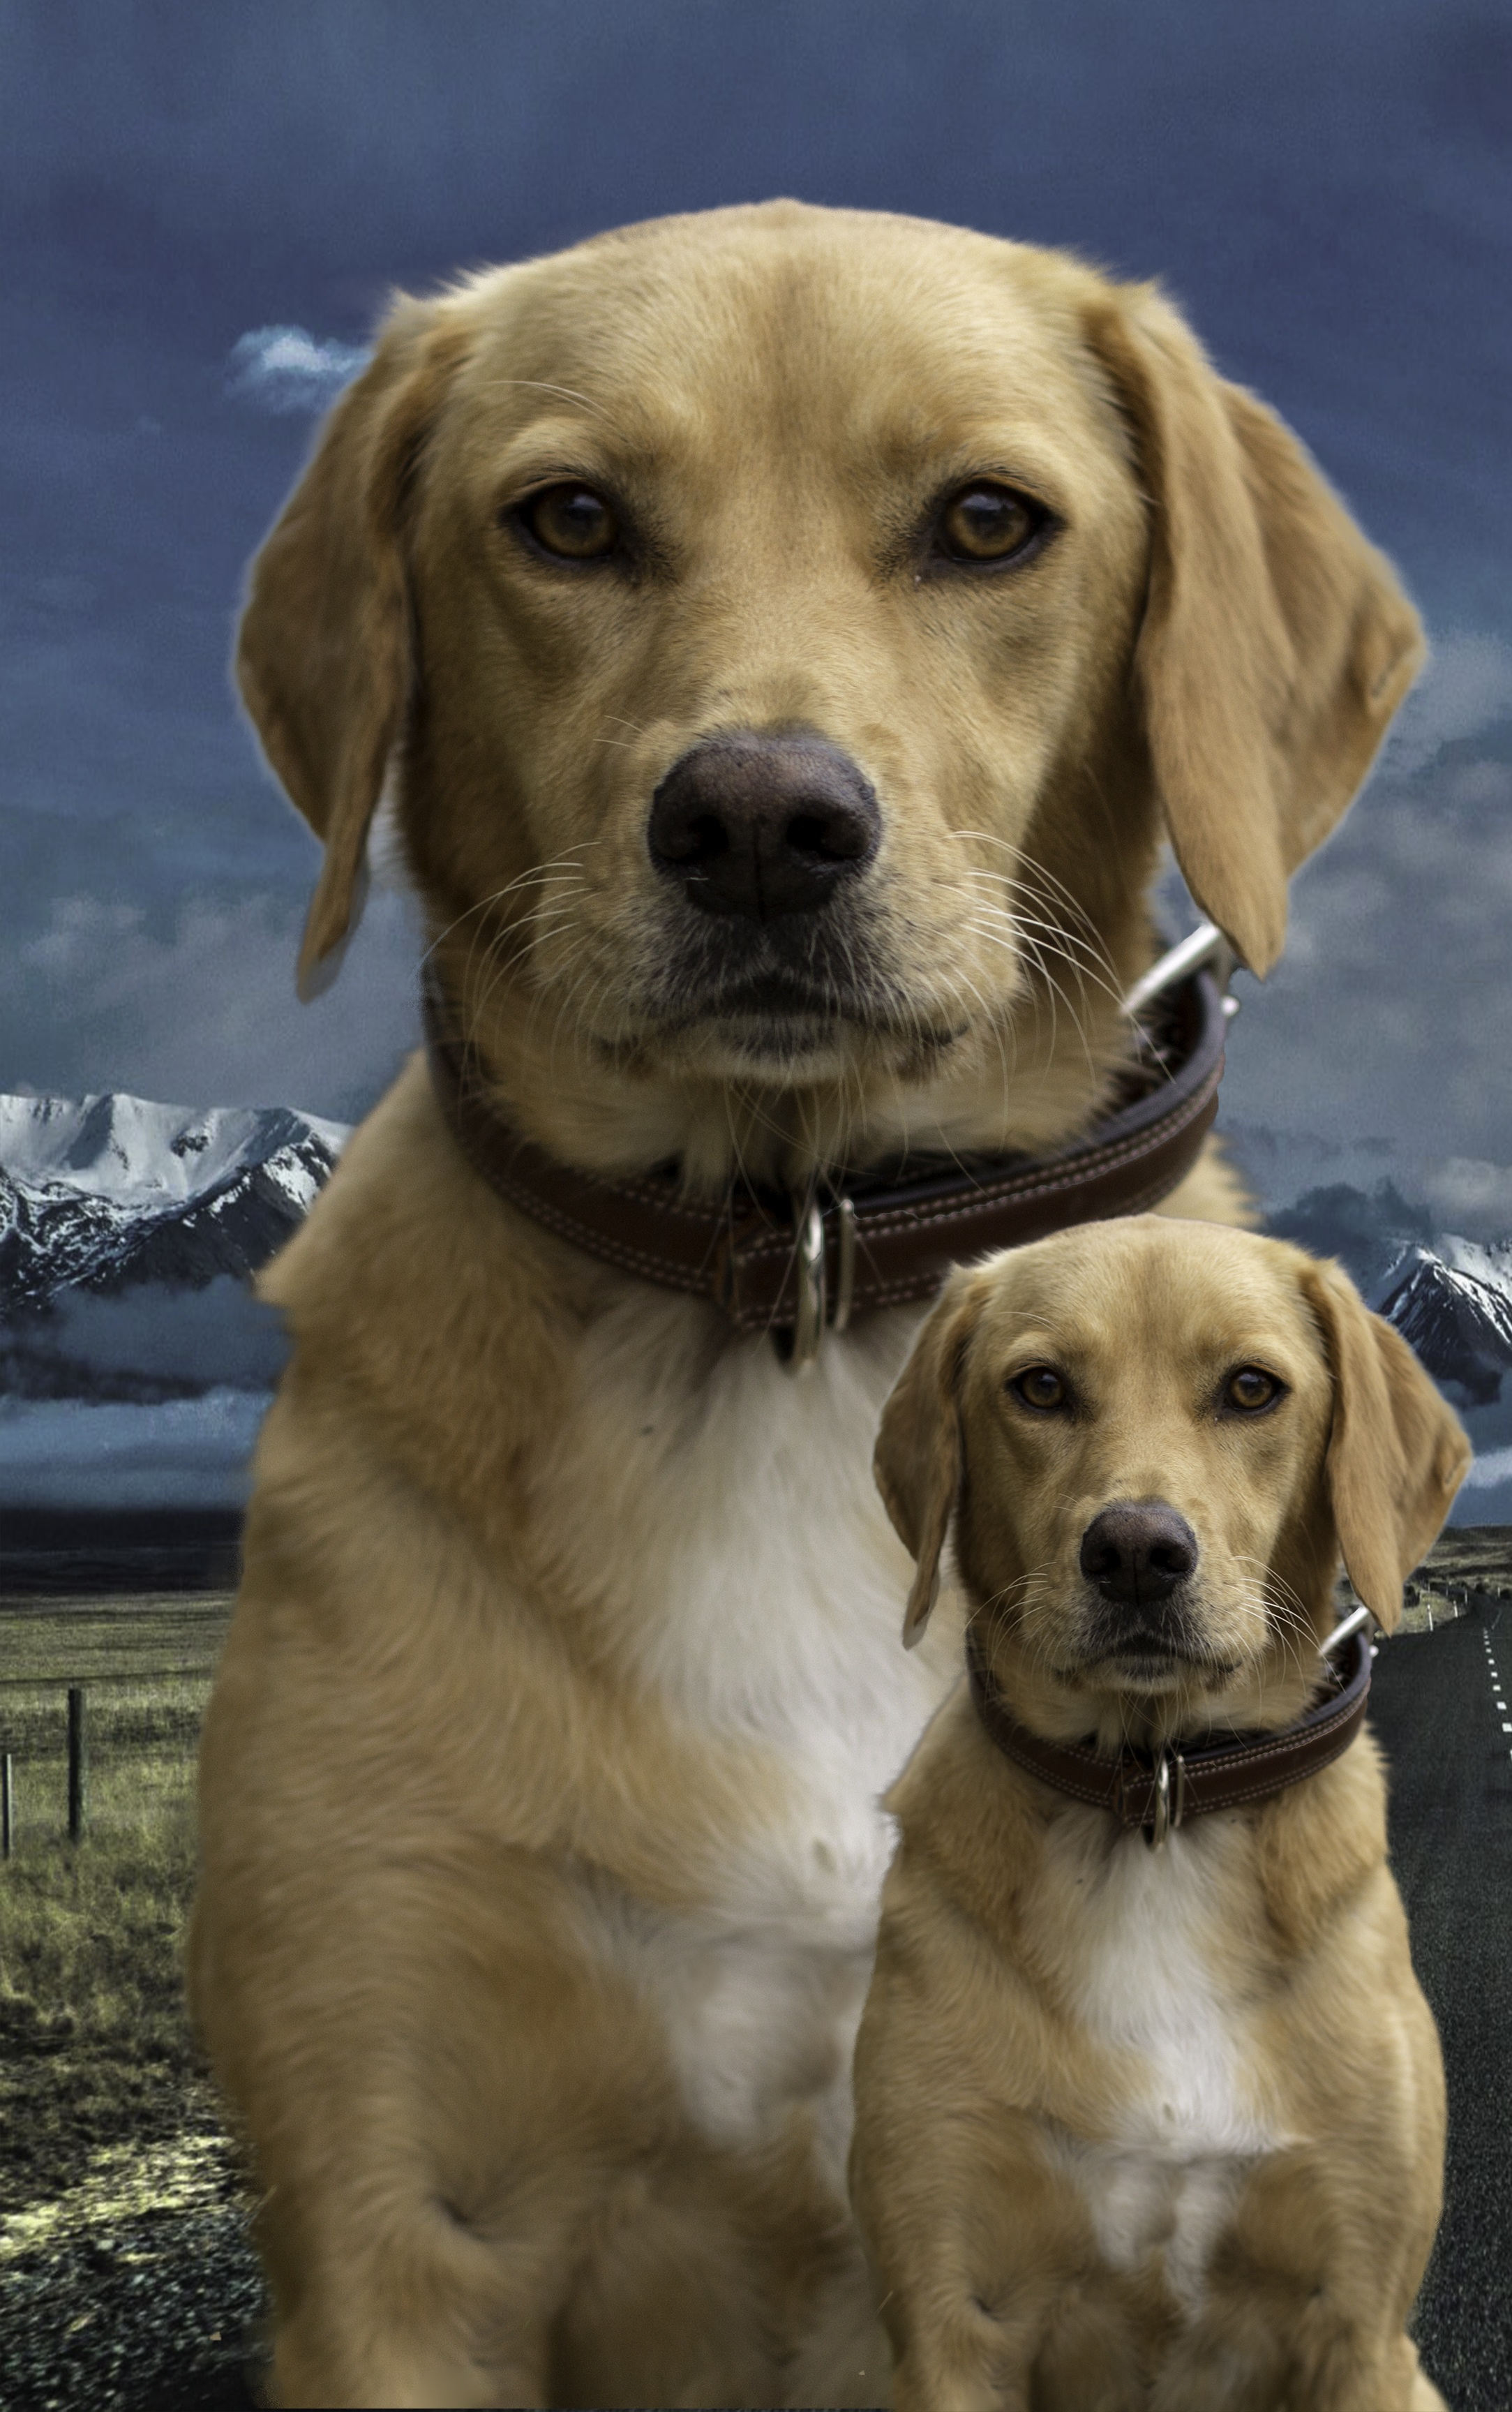
puppy, dog, animal, mammal, vertebrate, labrador retriever, dog breed, retriever, doggie, dog like mammal, carnivoran, dog crossbreeds